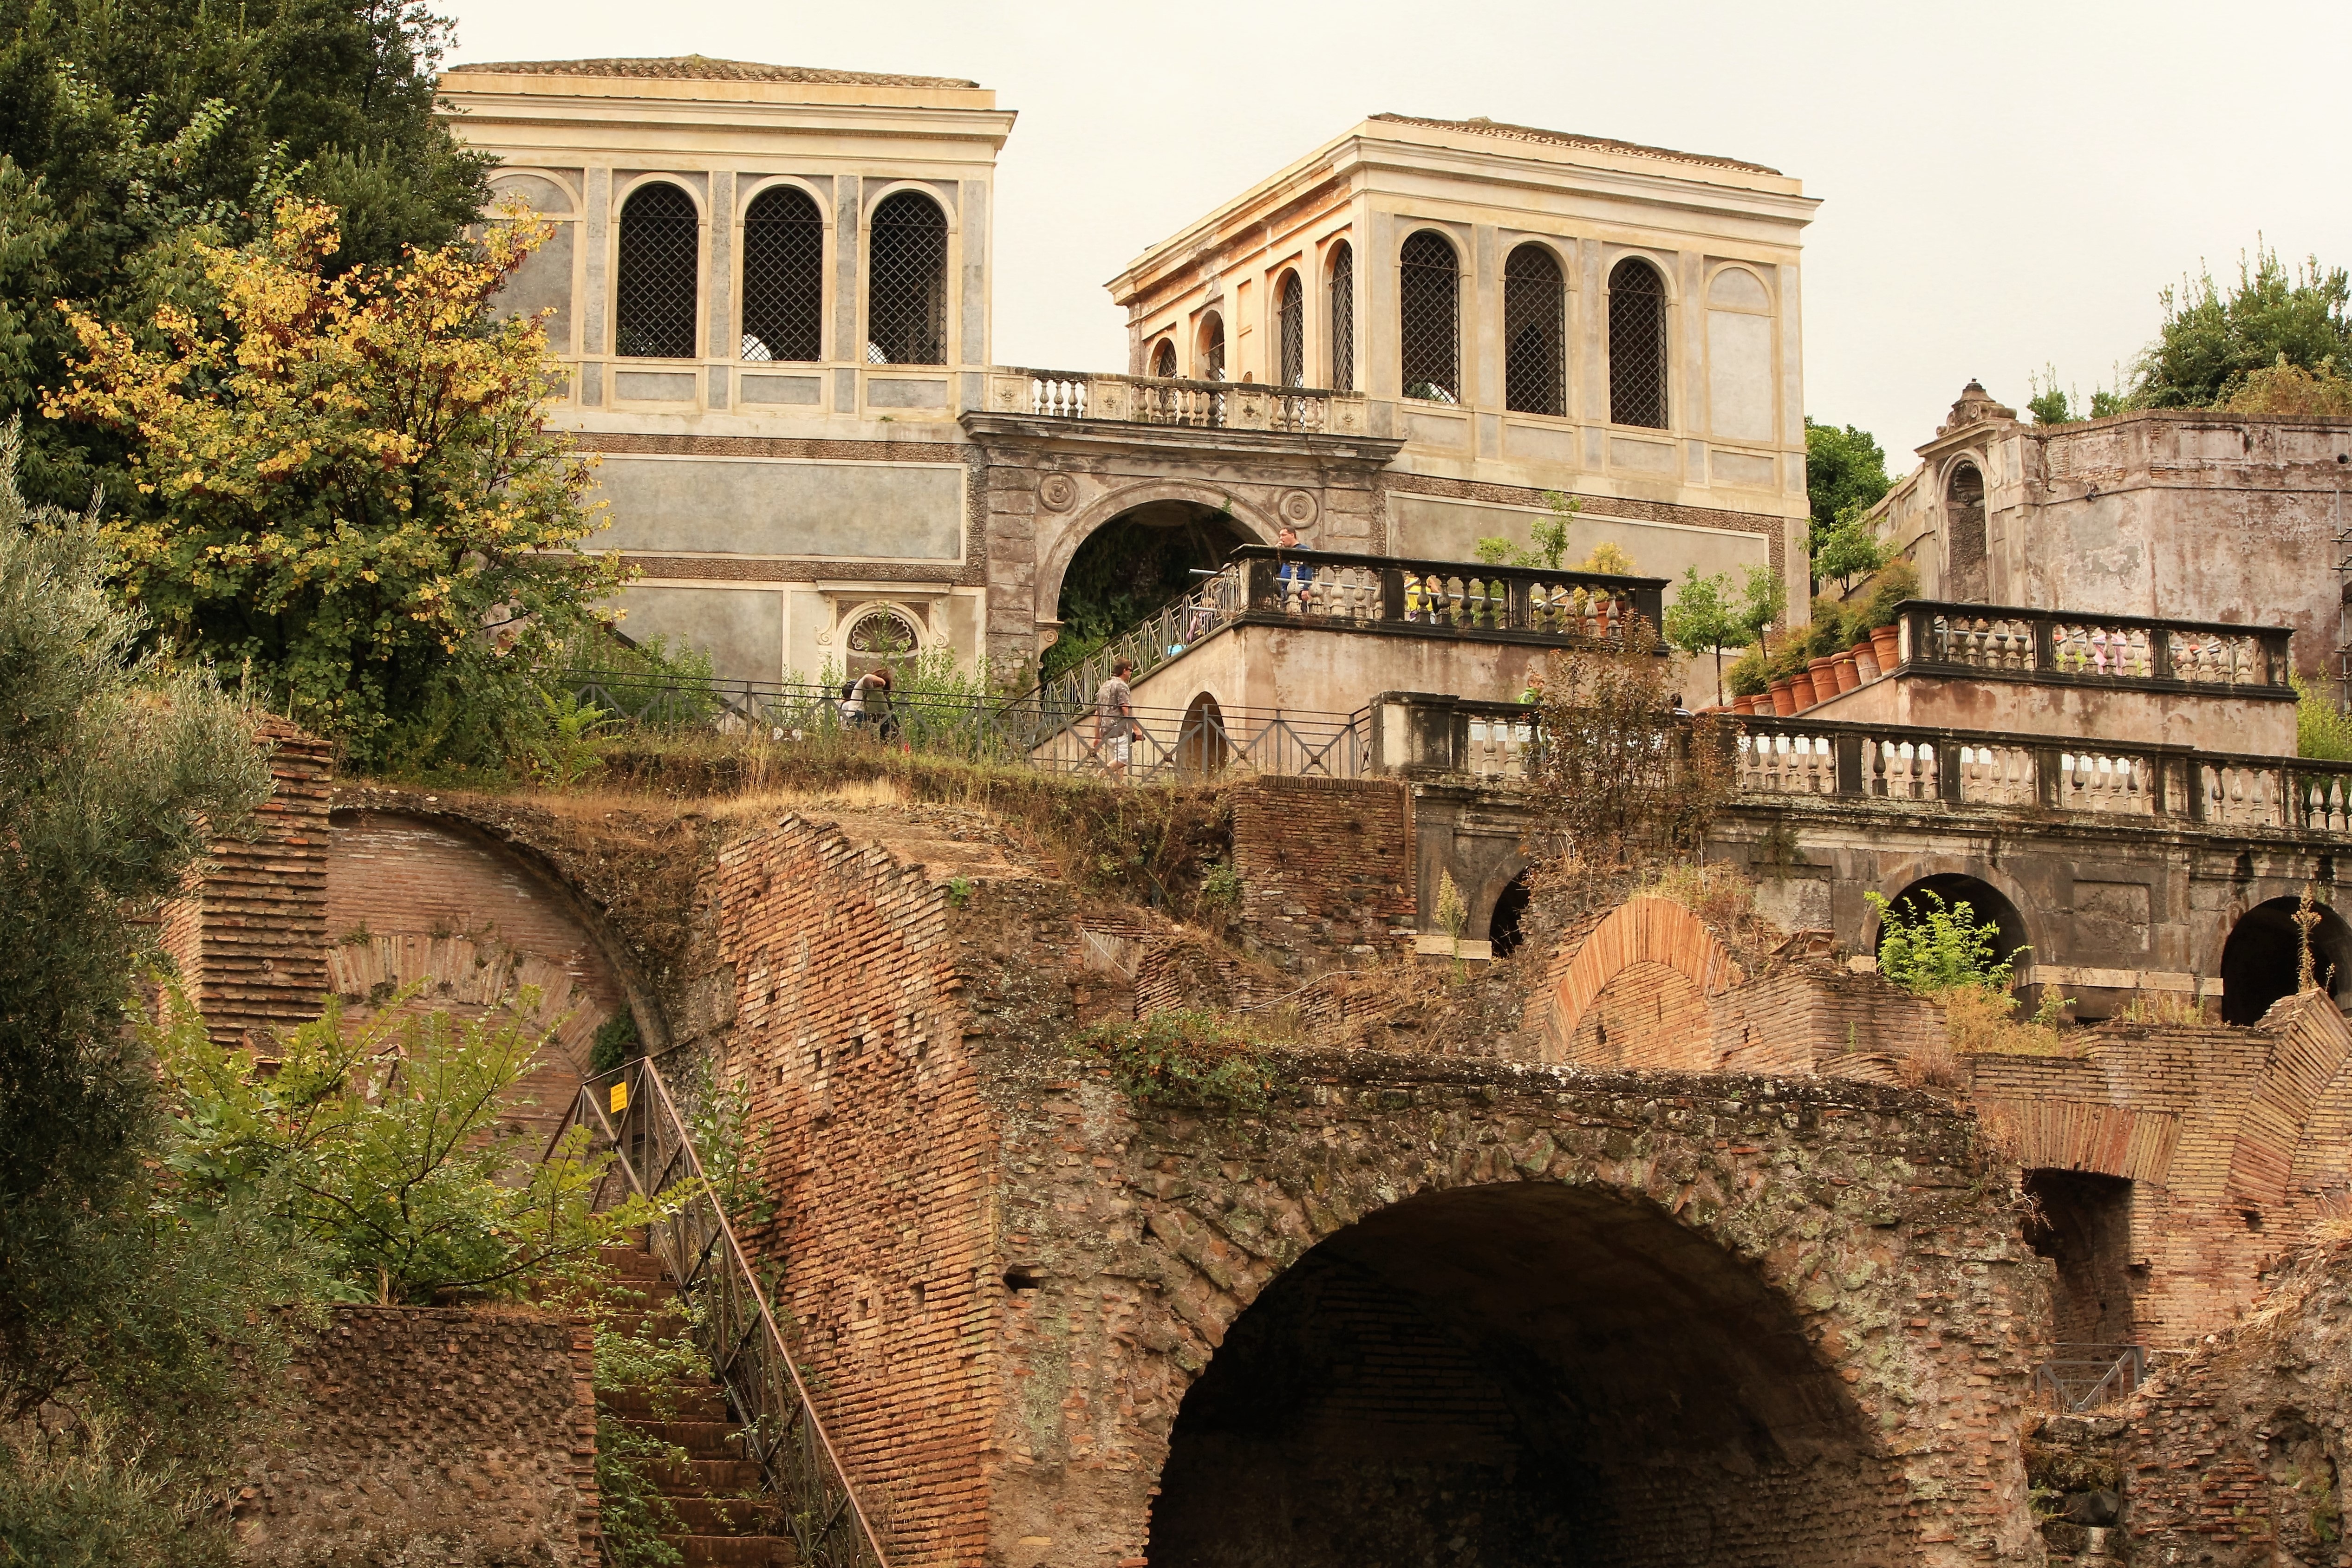
view, building, wall, arch, fortification, waterway, artwork, art, temple, ruins, monastery, history, historically, middle ages, ancient rome, ancient history, human settlement